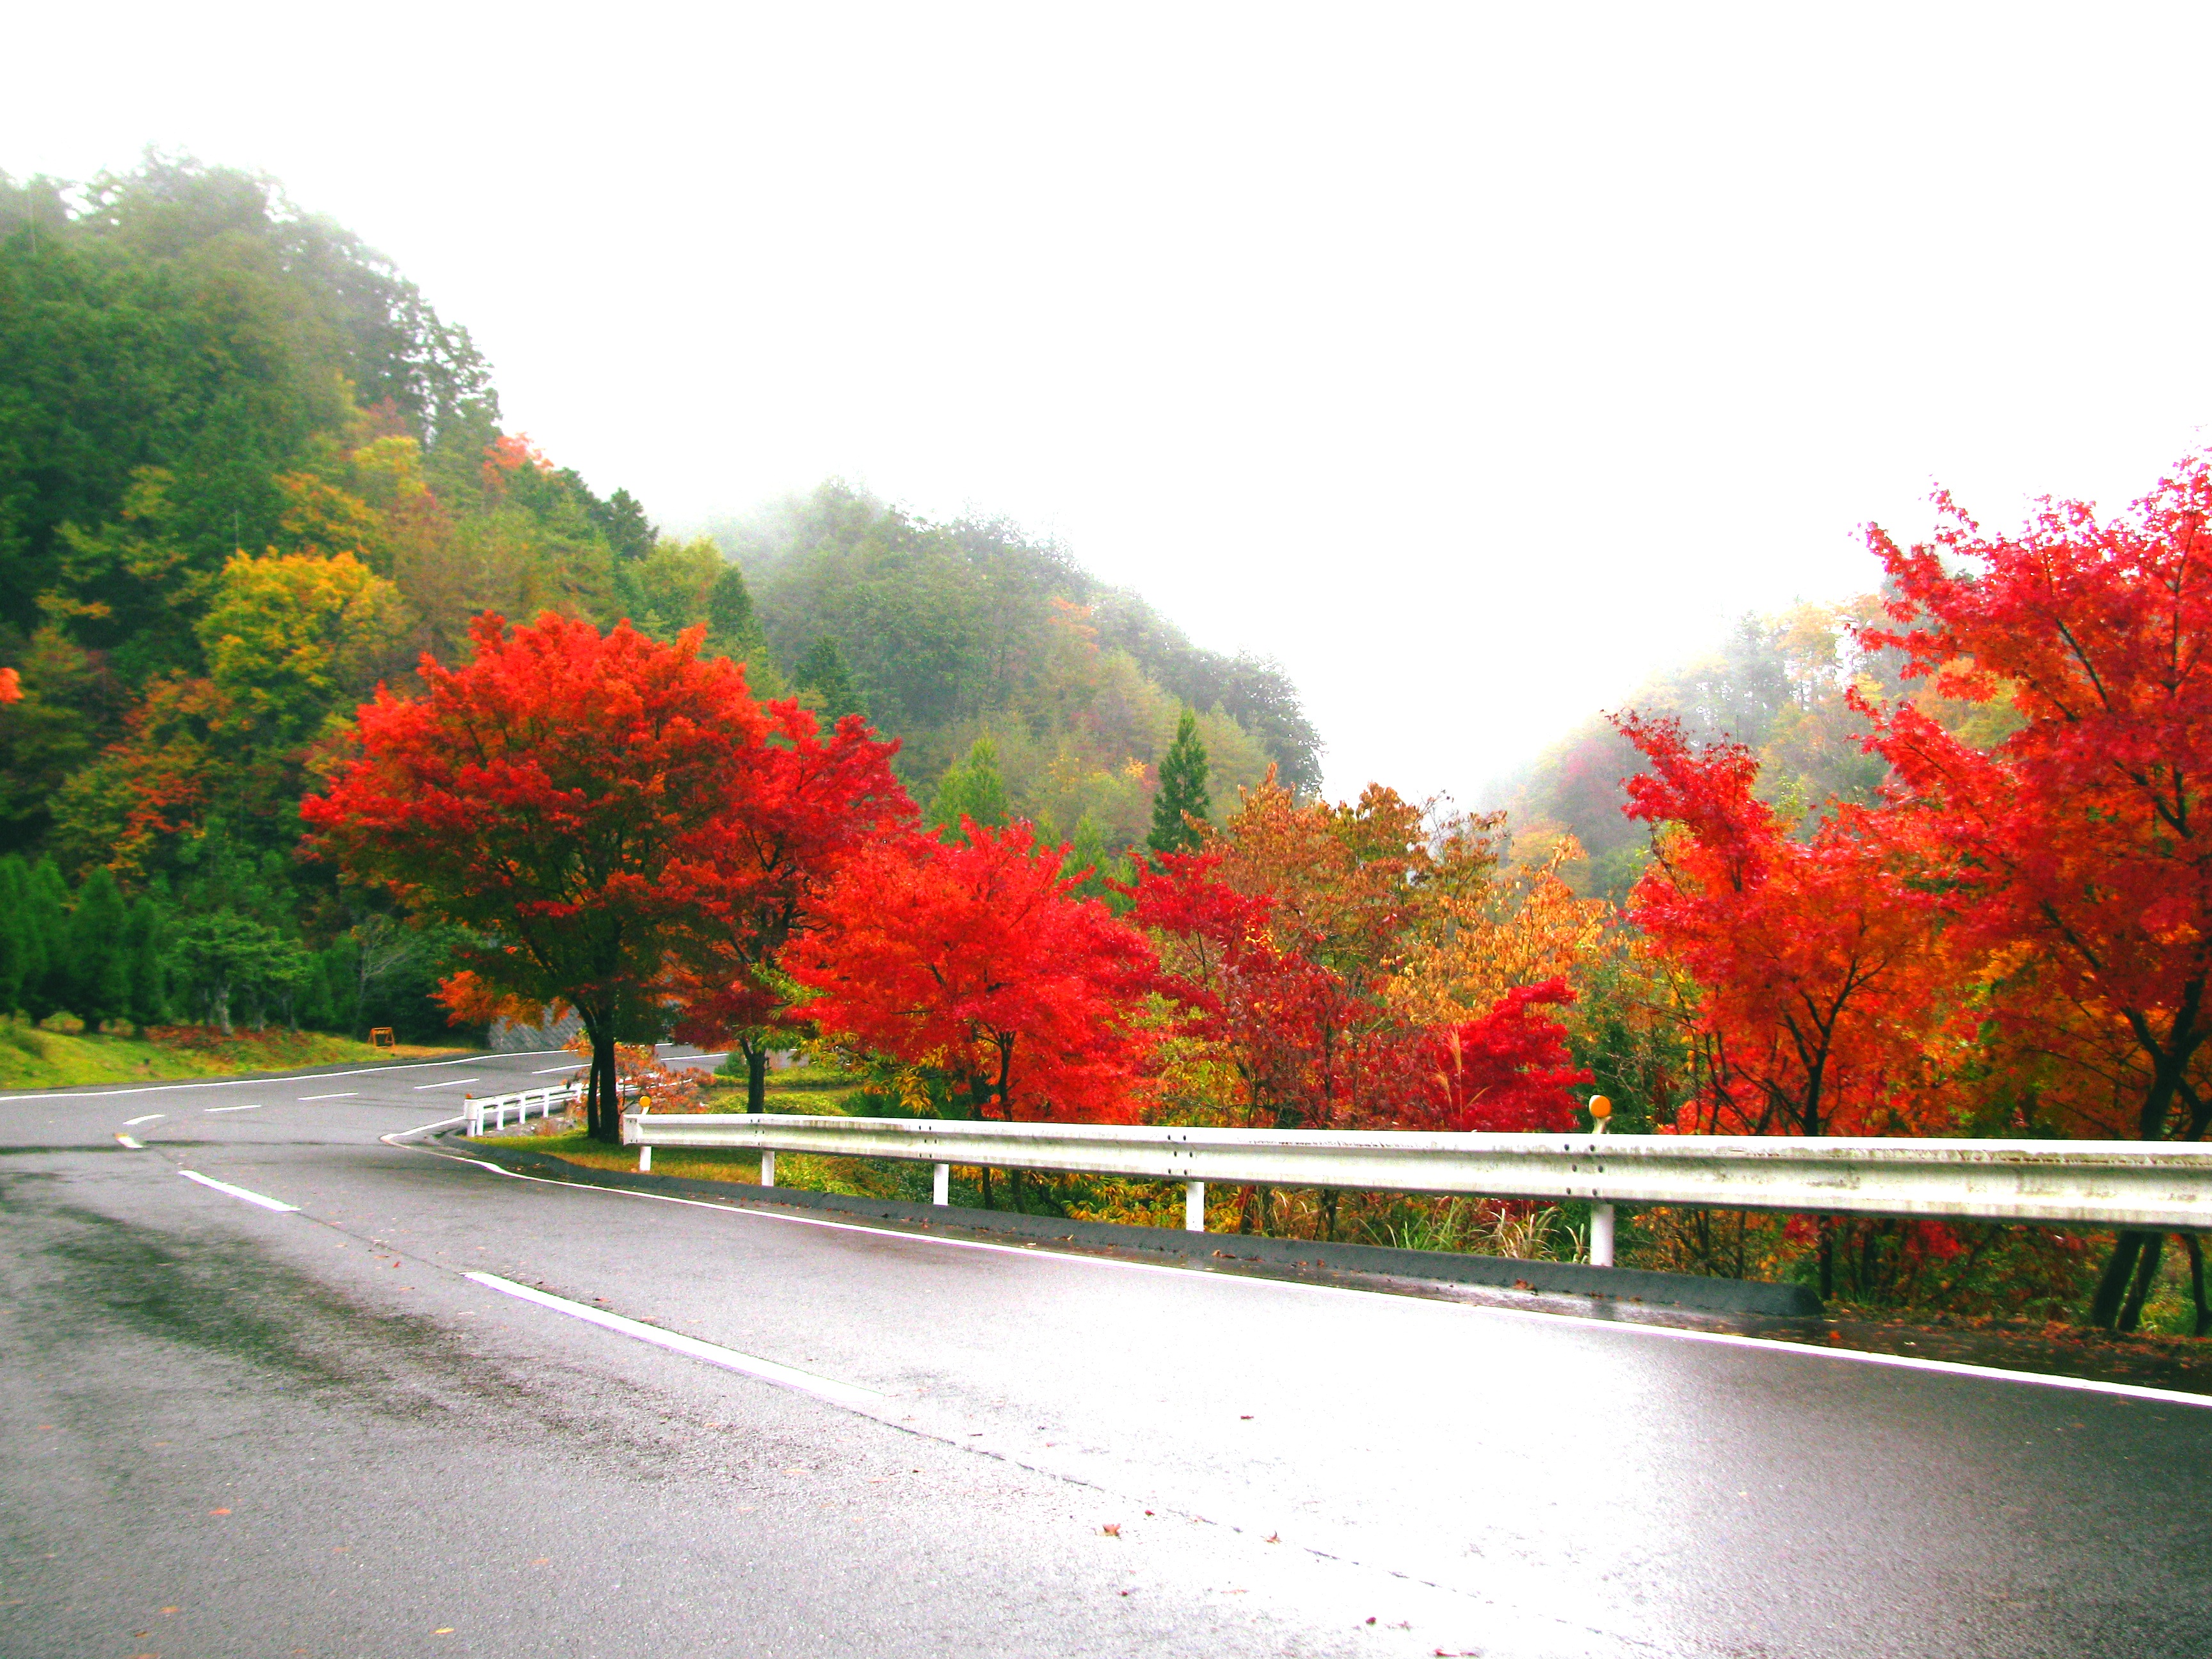
tree, plant, leaf, flower, autumn, season, maple tree, woody plant